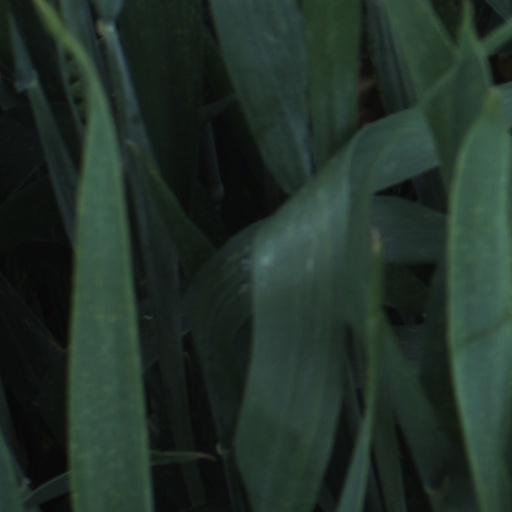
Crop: wheat